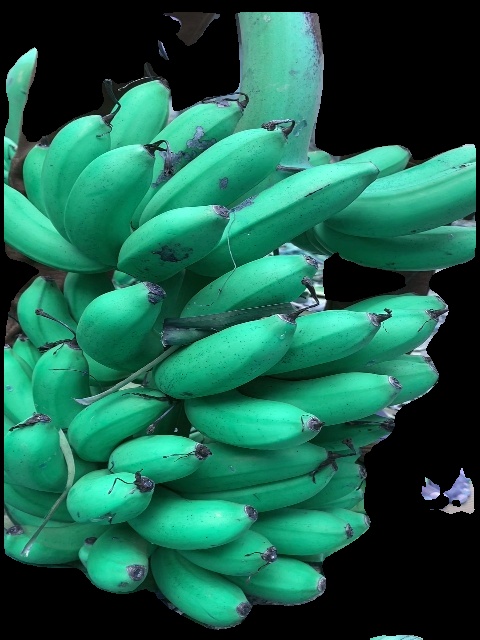
Variety: rasbale
Grade: grade1